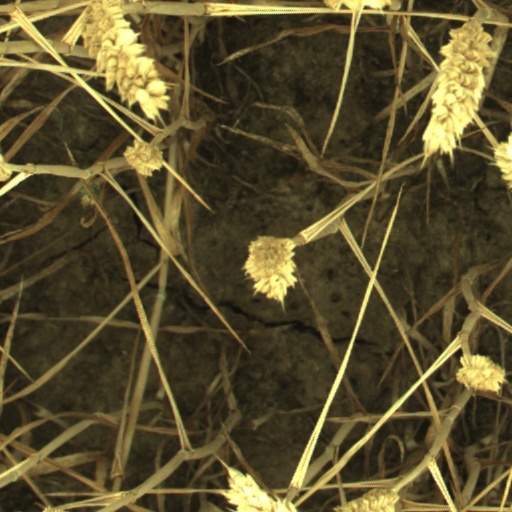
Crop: wheat